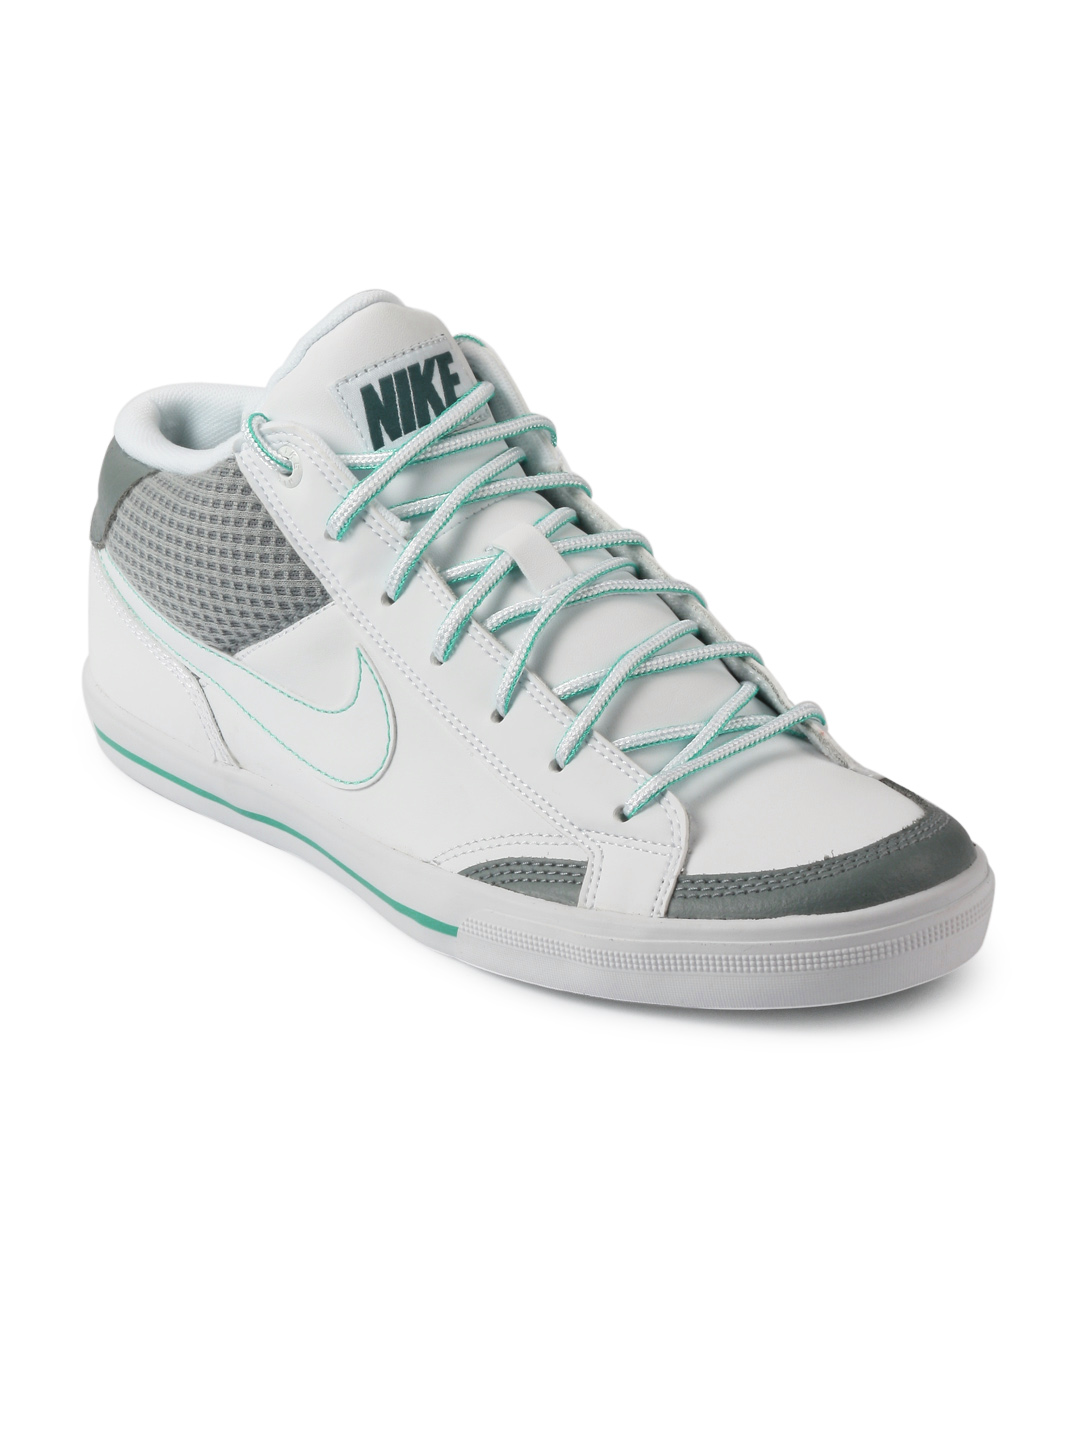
Nike Men Capri II Mid White Casual Shoes
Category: Footwear / Shoes / Casual Shoes
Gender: Men
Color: White
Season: Fall 2011
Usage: Casual